Adyghe verbs

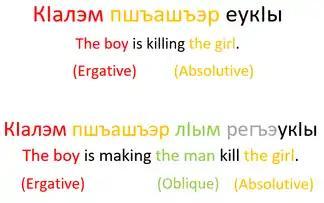
Forming a trivalent verb with an transitive bivalent verb.

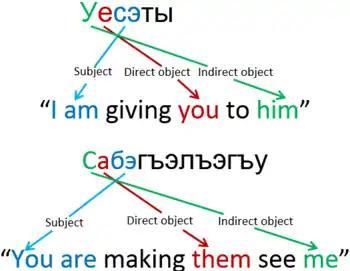
The person prefixes of a trivalent verb with an transitive origin.

These verbs can be formed by adding the causative prefix to transitive bivalent verbs. There are some exceptional transitive verbs that are trivalent by default without any increasing valency prefixes such as етын "to give".